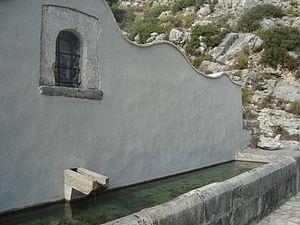
Xert ou Chert est une commune d'Espagne de la province de Castellón dans la Communauté valencienne. Elle est située dans la comarque du Baix Maestrat et dans la zone à prédominance linguistique valencienne.